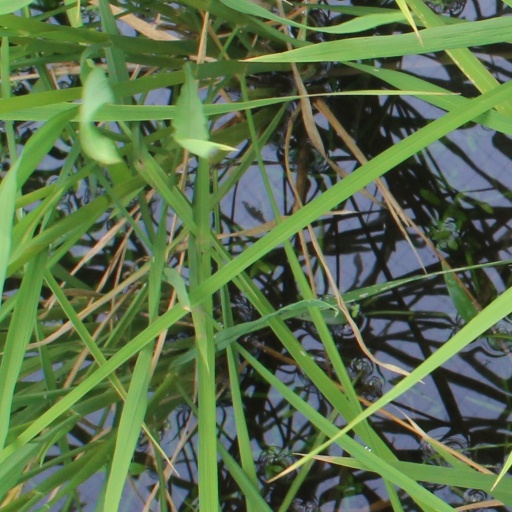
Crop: rice